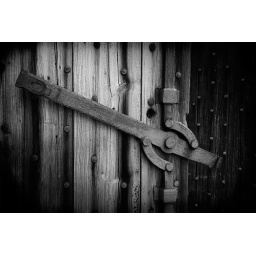
Fort Mifflin in PA. One of the large wooden doors to the fort